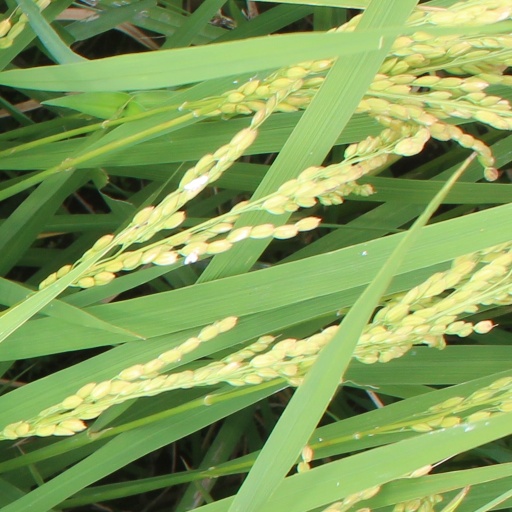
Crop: rice